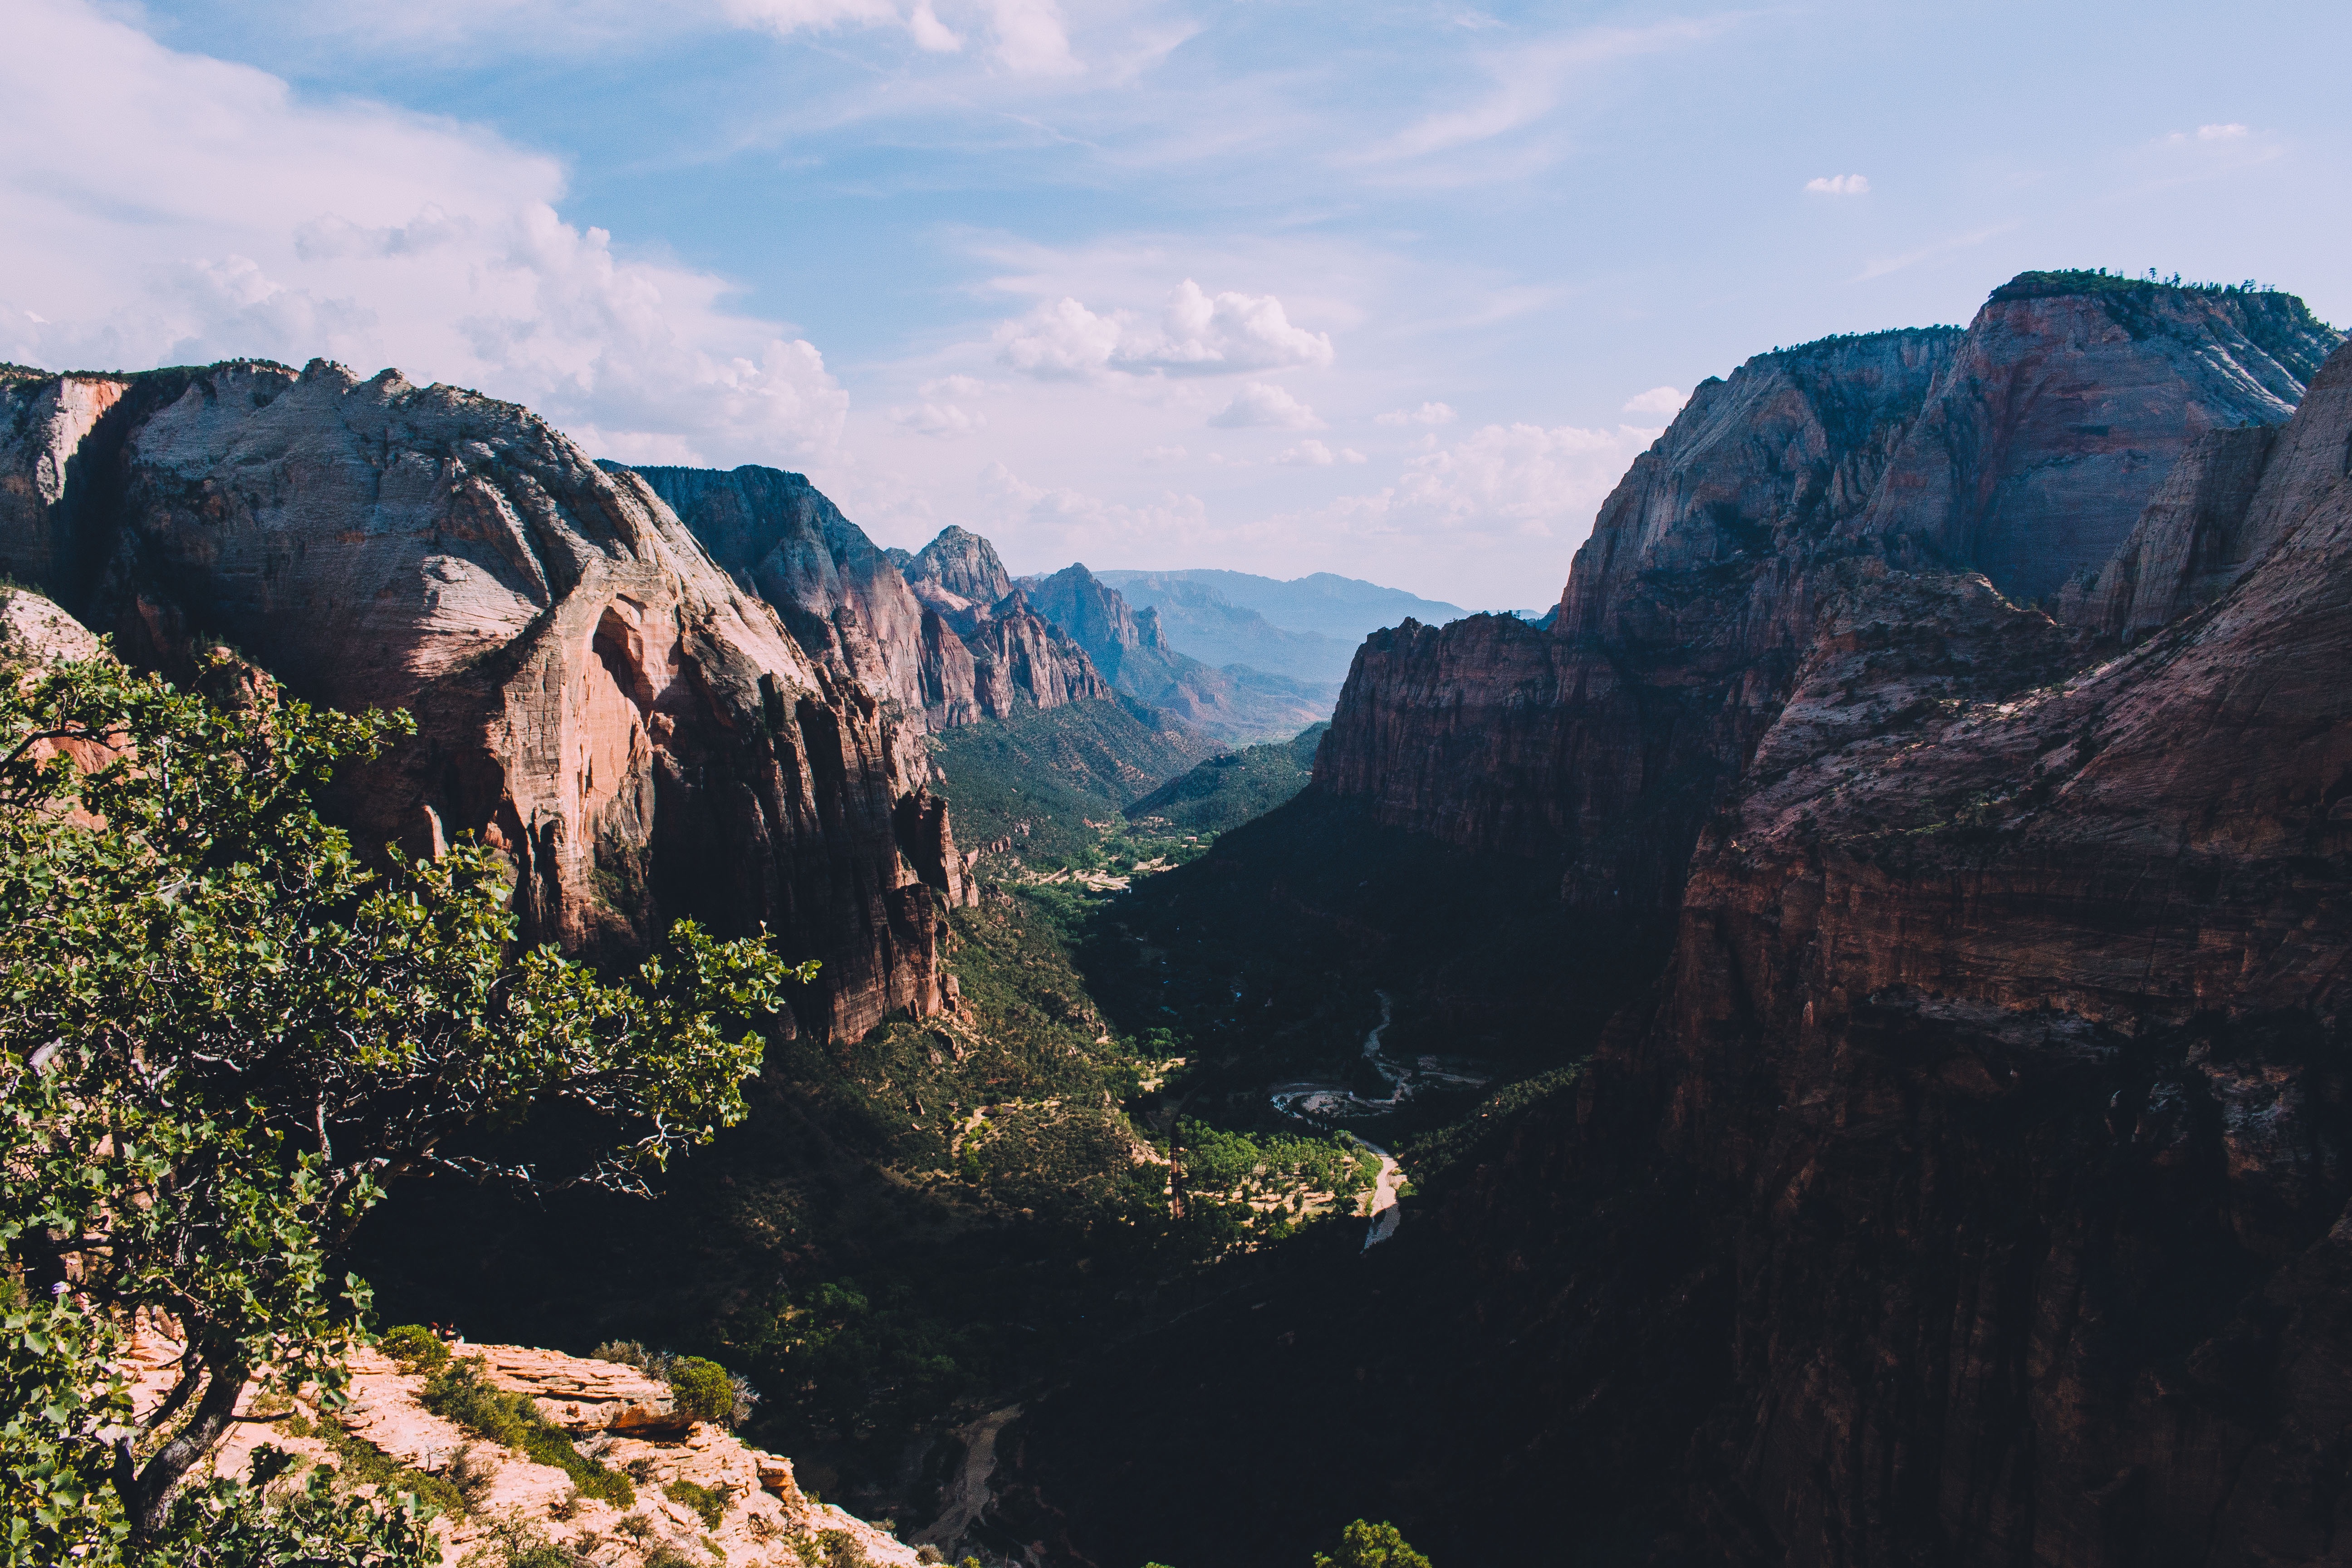
rock, wilderness, mountain, valley, mountain range, cliff, canyon, terrain, national park, geology, landform, geographical feature, mountainous landforms